Eugene, Oregon

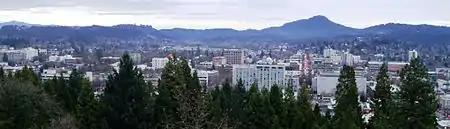
Spencer Butte can be seen from much of the city.

Eugene grew rapidly throughout most of the twentieth century, with the exception being the early 1980s when a downturn in the timber industry caused high unemployment. By 1985, the industry had recovered and Eugene began to attract more high-tech industries, earning it the moniker the "Emerald Shire". In 2012, Eugene and the surrounding metro area was dubbed the Silicon shire.